Answer in natural language. How many FloorLamps are visible in the scene? Choose between the following options: 0, 1, 4, 3 or 2
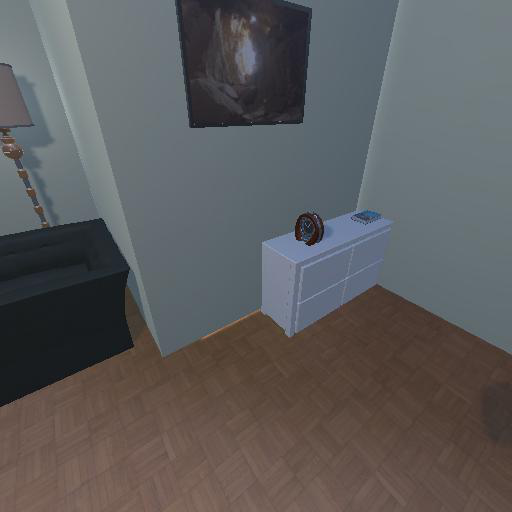
<answer>1</answer>